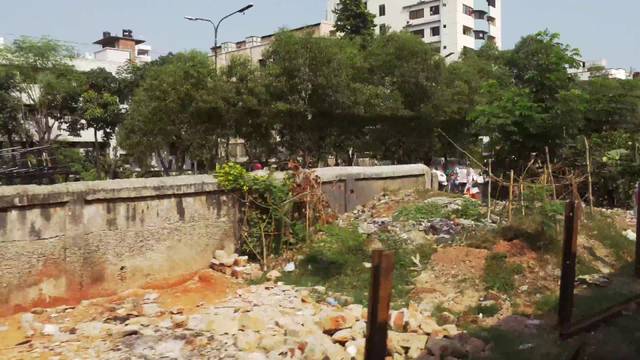
Region: Bangladesh
Coordinates: 23.75, 90.412